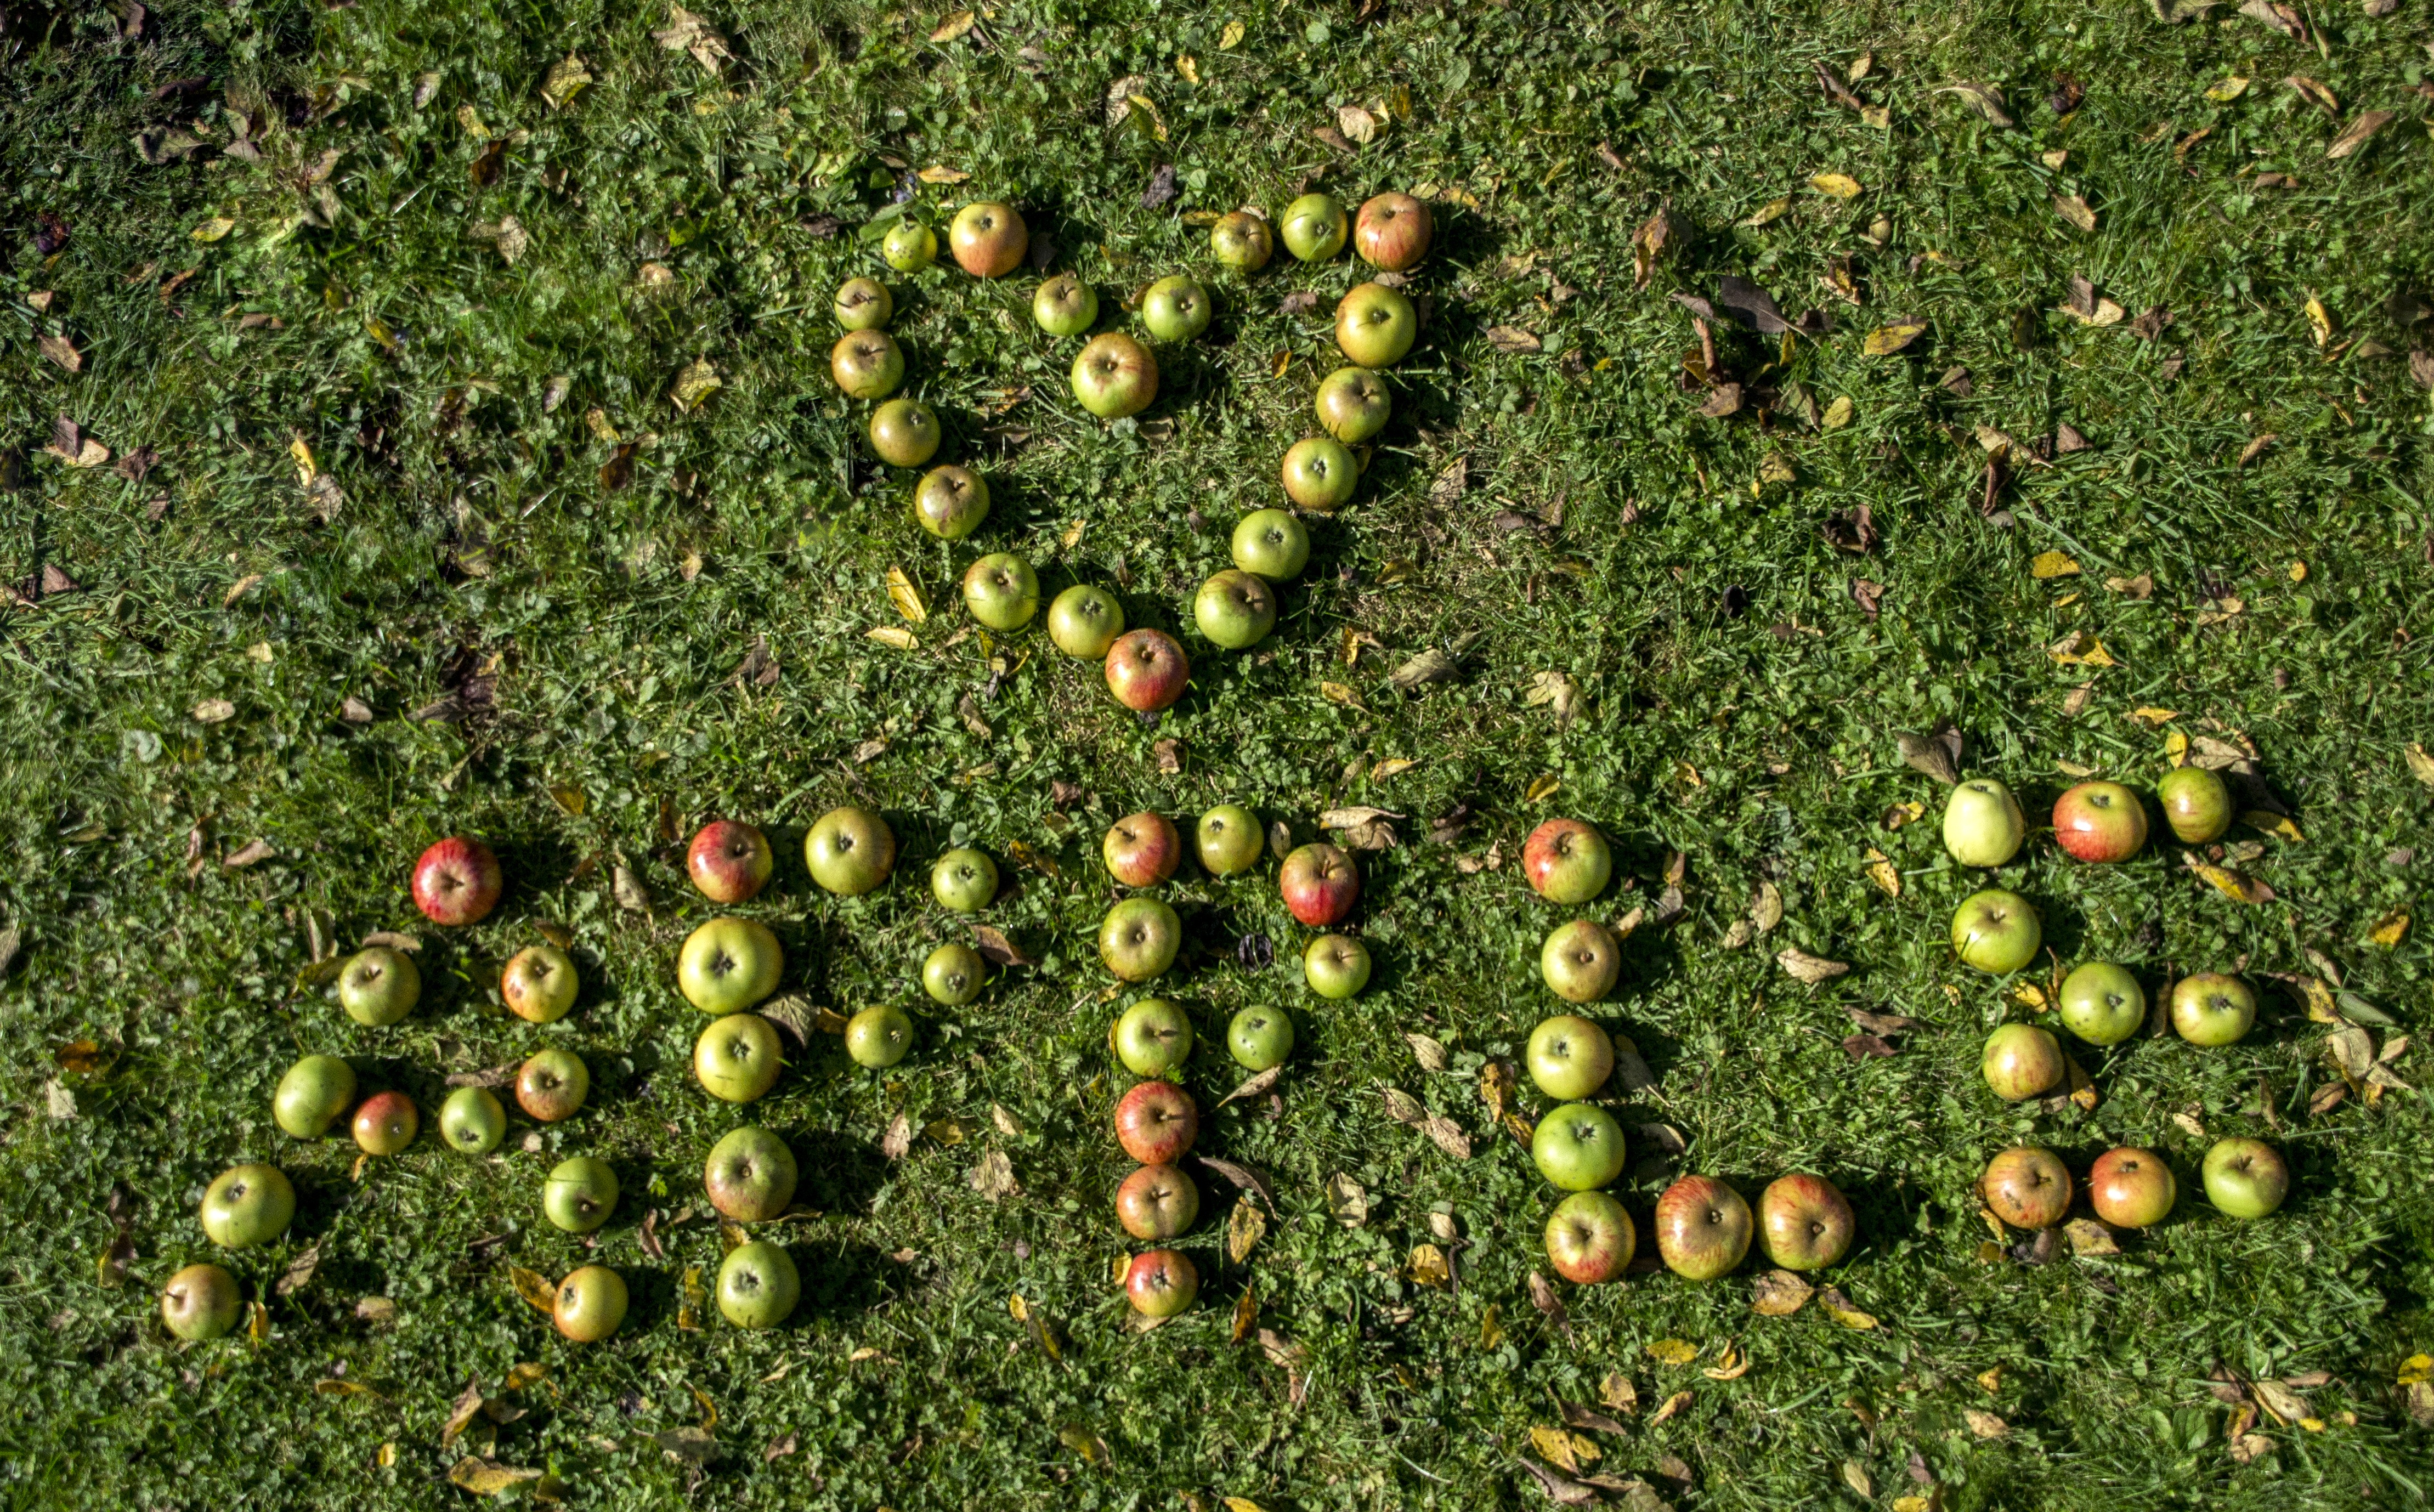
apple, tree, grass, word, plant, lawn, fruit, leaf, flower, heart, food, green, produce, colorful, fir, healthy, delicious, christmas tree, christmas decoration, font, text, shrub, words, graphic, letters, english, rush, many, lettering, foreign language, woody plant, land plant